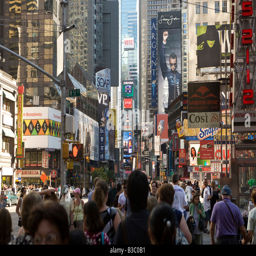
looking south through the crowds in the area